Nicola Peccheneda

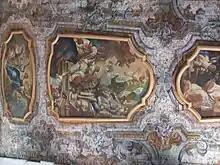
A painting of Nicola Peccheneda

Nicola Peccheneda (1725 – 4 November 1804) was an Italian painter of Campania and Basilicata in the second half of the 18th century. He was born in Polla, and initially trained in Naples, probably in the studio of Francesco de Mura. He adopted the reigning style of Francesco Solimena. While he came from a family including professionals (brother was a lawyer and judge in Naples); he moved back to his native Polla, and despite painting in the region, lived until he died.